Bess Truman

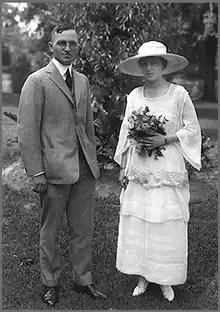
Harry and Bess Truman on their wedding day, June 28, 1919.

Harry S. Truman met Bess soon after his family moved to Independence in 1890, and the two attended school together until graduation. Many factors kept them from forming a closer bond in school, including their differences in social class and religion, Harry's time-consuming job at a drugstore, and Harry's inability to participate in athletics with Bess due to his thick glasses.They sometimes studied Latin together, and he often volunteered to carry her books, but they did not become close friends.